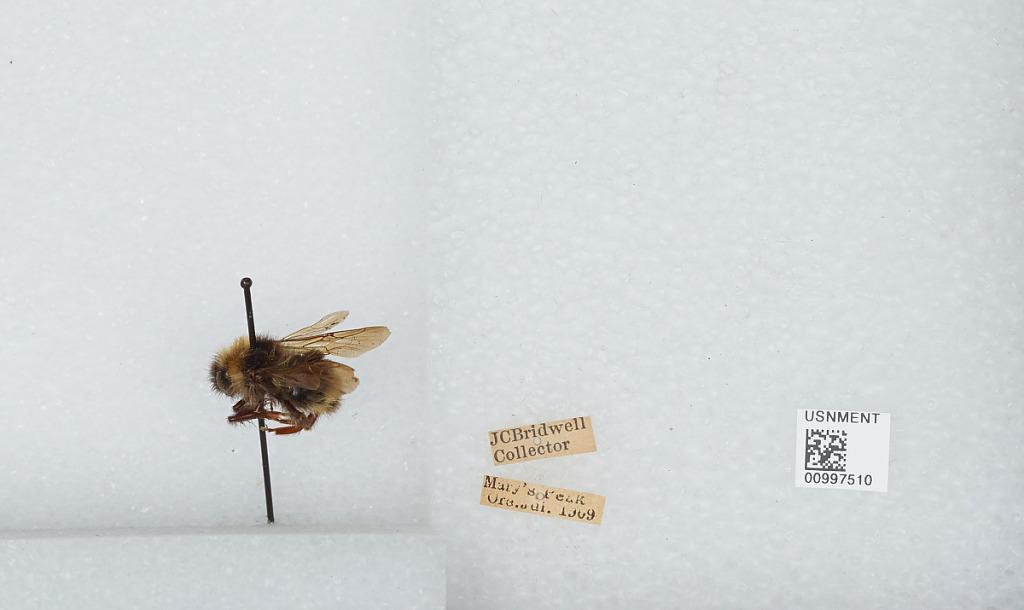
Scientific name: Bombus (Fervidobombus) fervidus fervidus (Fabricius)
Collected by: J. Bridwell
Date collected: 1909-7-
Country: United States
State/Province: Oregon
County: Benton
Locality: Mary's Peak
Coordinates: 44.5044, -123.552